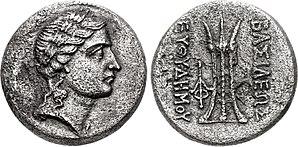
Euthydème II est un roi gréco-bactrien d'environ 180 av. J.-C. à 171 av. J.-C..
Le cupronickel ou cupro-nickel est un alliage à base de cuivre, majoritaire, et de nickel, entre 10 % et 30 % en masse, et en plus faible proportions le fer et des éléments dits « renforçateurs de résistance mécanique », comme le manganèse, le silicium..., parfois aussi du zinc, de l'étain et de l'aluminium. La gamme des cupronickels, incontournable par sa plus grande résistance à la corrosion que la plupart des autres alliages de cuivre ou encore sa résistance à l'usure, à l'eau de mer ou aux milieux salins, représente un important débouché technique.